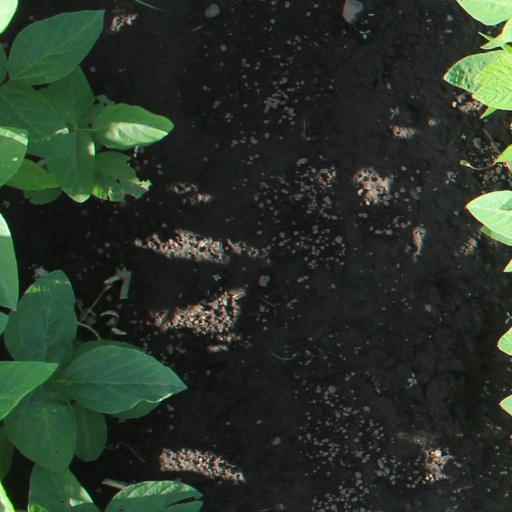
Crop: soybean